Lamanda Park, Pasadena, California

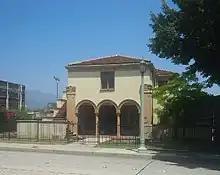
1933 Lamanda Park power plant-distribution

Lamanda Park is served by Hamilton, Willard, and Field Elementary Schools, Wilson Middle School, and Pasadena High School